Moody Bible Institute

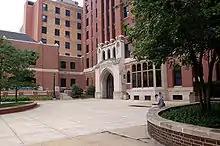
The historic Moody Bible Institute arch viewed from the central plaza

Emma Dryer organized the "May Institute", a weekly meeting for prayer and fellowship, with Moody's permission in 1883. Participants in the May Institute encouraged Moody to found a school to train young people for evangelism to carry on the Christian revival tradition.